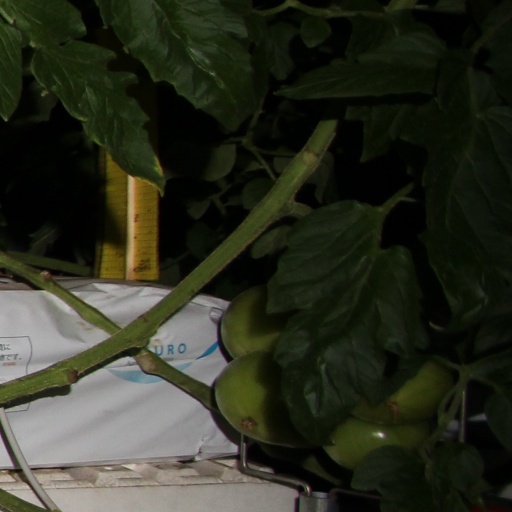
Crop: tomato